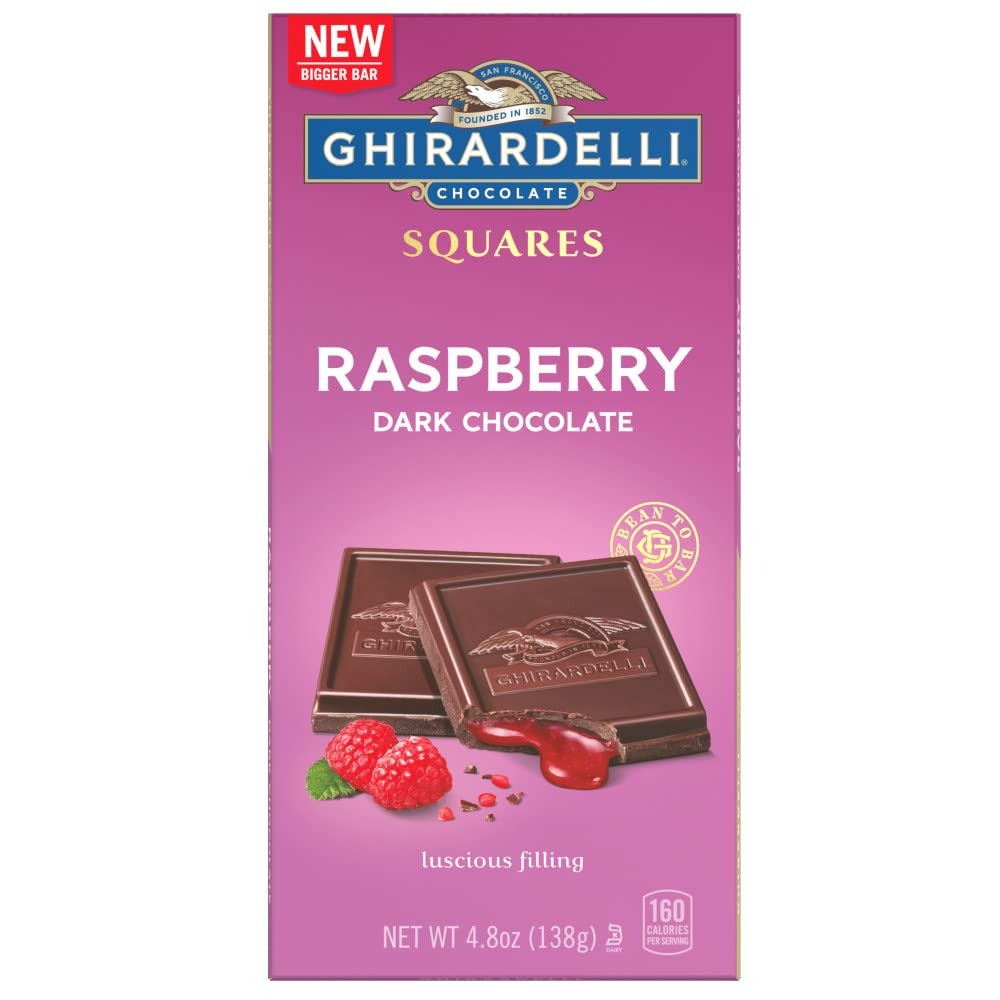
Item Name: GHIRARDELLI Raspberry Dark Chocolate Squares Bar, 4.8 Oz Bar
Bullet Point: Kosher
Product Description: 160 calories per serving. New bigger bar. Founded in 1852. Luscious filling. Bean to bar. Experience luscious, sweet and tart raspberry in our slow-melting dark chocolate. Ghirardelli of San Francisco since 1852. The Ghirardelli difference from bean to bar. Select high quality beans. Roast nibs for intensity. Refine for smoothness. Conche for flavor. Our commitment to ultimate quality. ghirardelli.com. Cocoa Farming Program: For more information about our ingredients and sustainable sourcing visit ghirardelli.com/sustainability. Please recycle.
Value: 1.0
Unit: Count

Price: 5.24